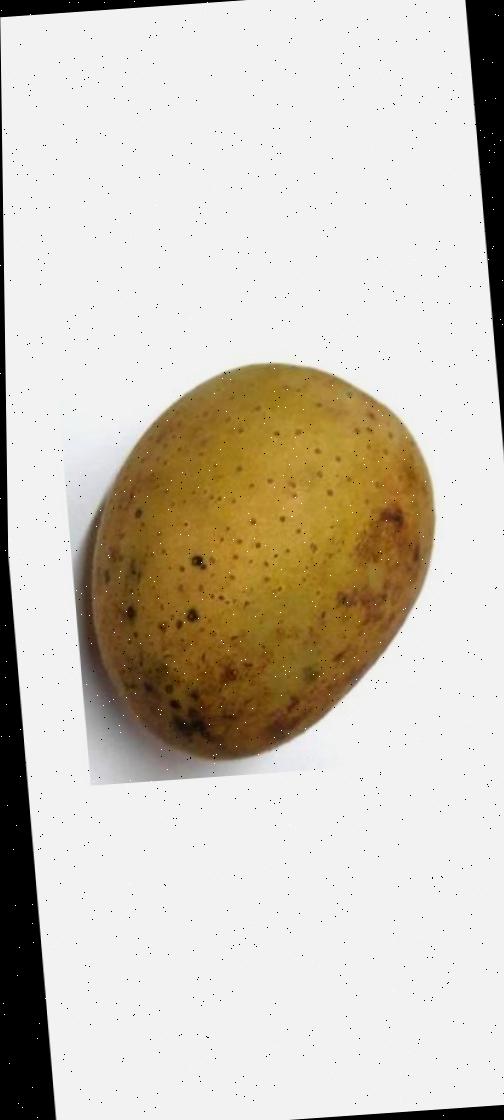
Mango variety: Gourmoti